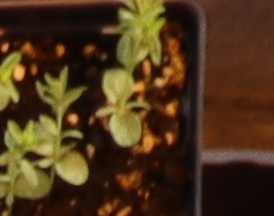
Label: Flax